New Mexico Bootheel

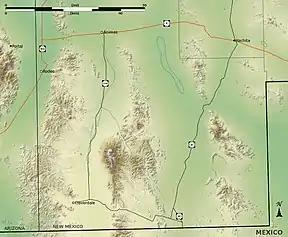
Topographical map of the New Mexico bootheel

The New Mexico Bootheel is a salient (protrusion) which comprises the southwestern corner of New Mexico and the southern part of Hidalgo County. As part of the Gadsden Purchase it is bounded on the east by the Mexican state of Chihuahua along a line at extending south to latitude 31°20′0″N at . The southern border is shared between the Mexican states of Chihuahua and Sonora along latitude 31°20′0″N, while the western border with Arizona is along meridian 109°03′0″W at , bounding an area of and comprising .